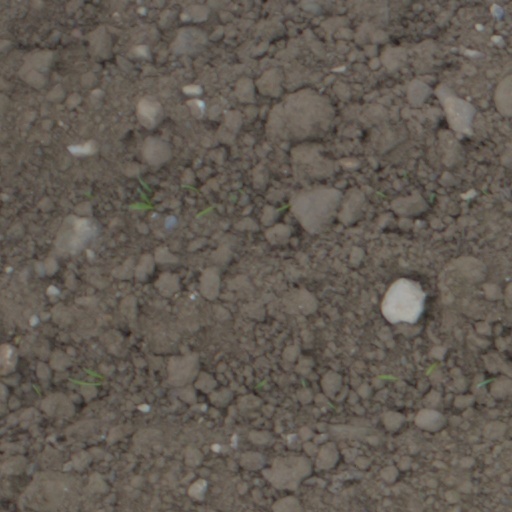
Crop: wheat